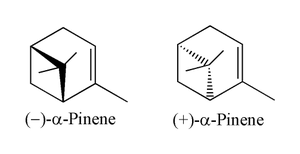
Alfa-pinen
α-Pinen er en organisk forbindelse som hører til terpenerne, det er den ene af to isomerer af pinen. Det er en alken som indeholder en fireleddet ring. Den findes olier fra mange arter af nåletræer, specielt fyr. Begge enantiomerer kendes fra naturen; 1S,5S- eller-α-pinen er mest almindelig i europæiske fyrretræer, mens 1R,5R- eller-α-isomeren er mest almindelig i Nordamerika. Den racemiske blanding findes i nogle olier, f.eks. eukalyptusolie. α-Pinen findes også i sassafrasolie.